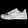
Label: Sneaker